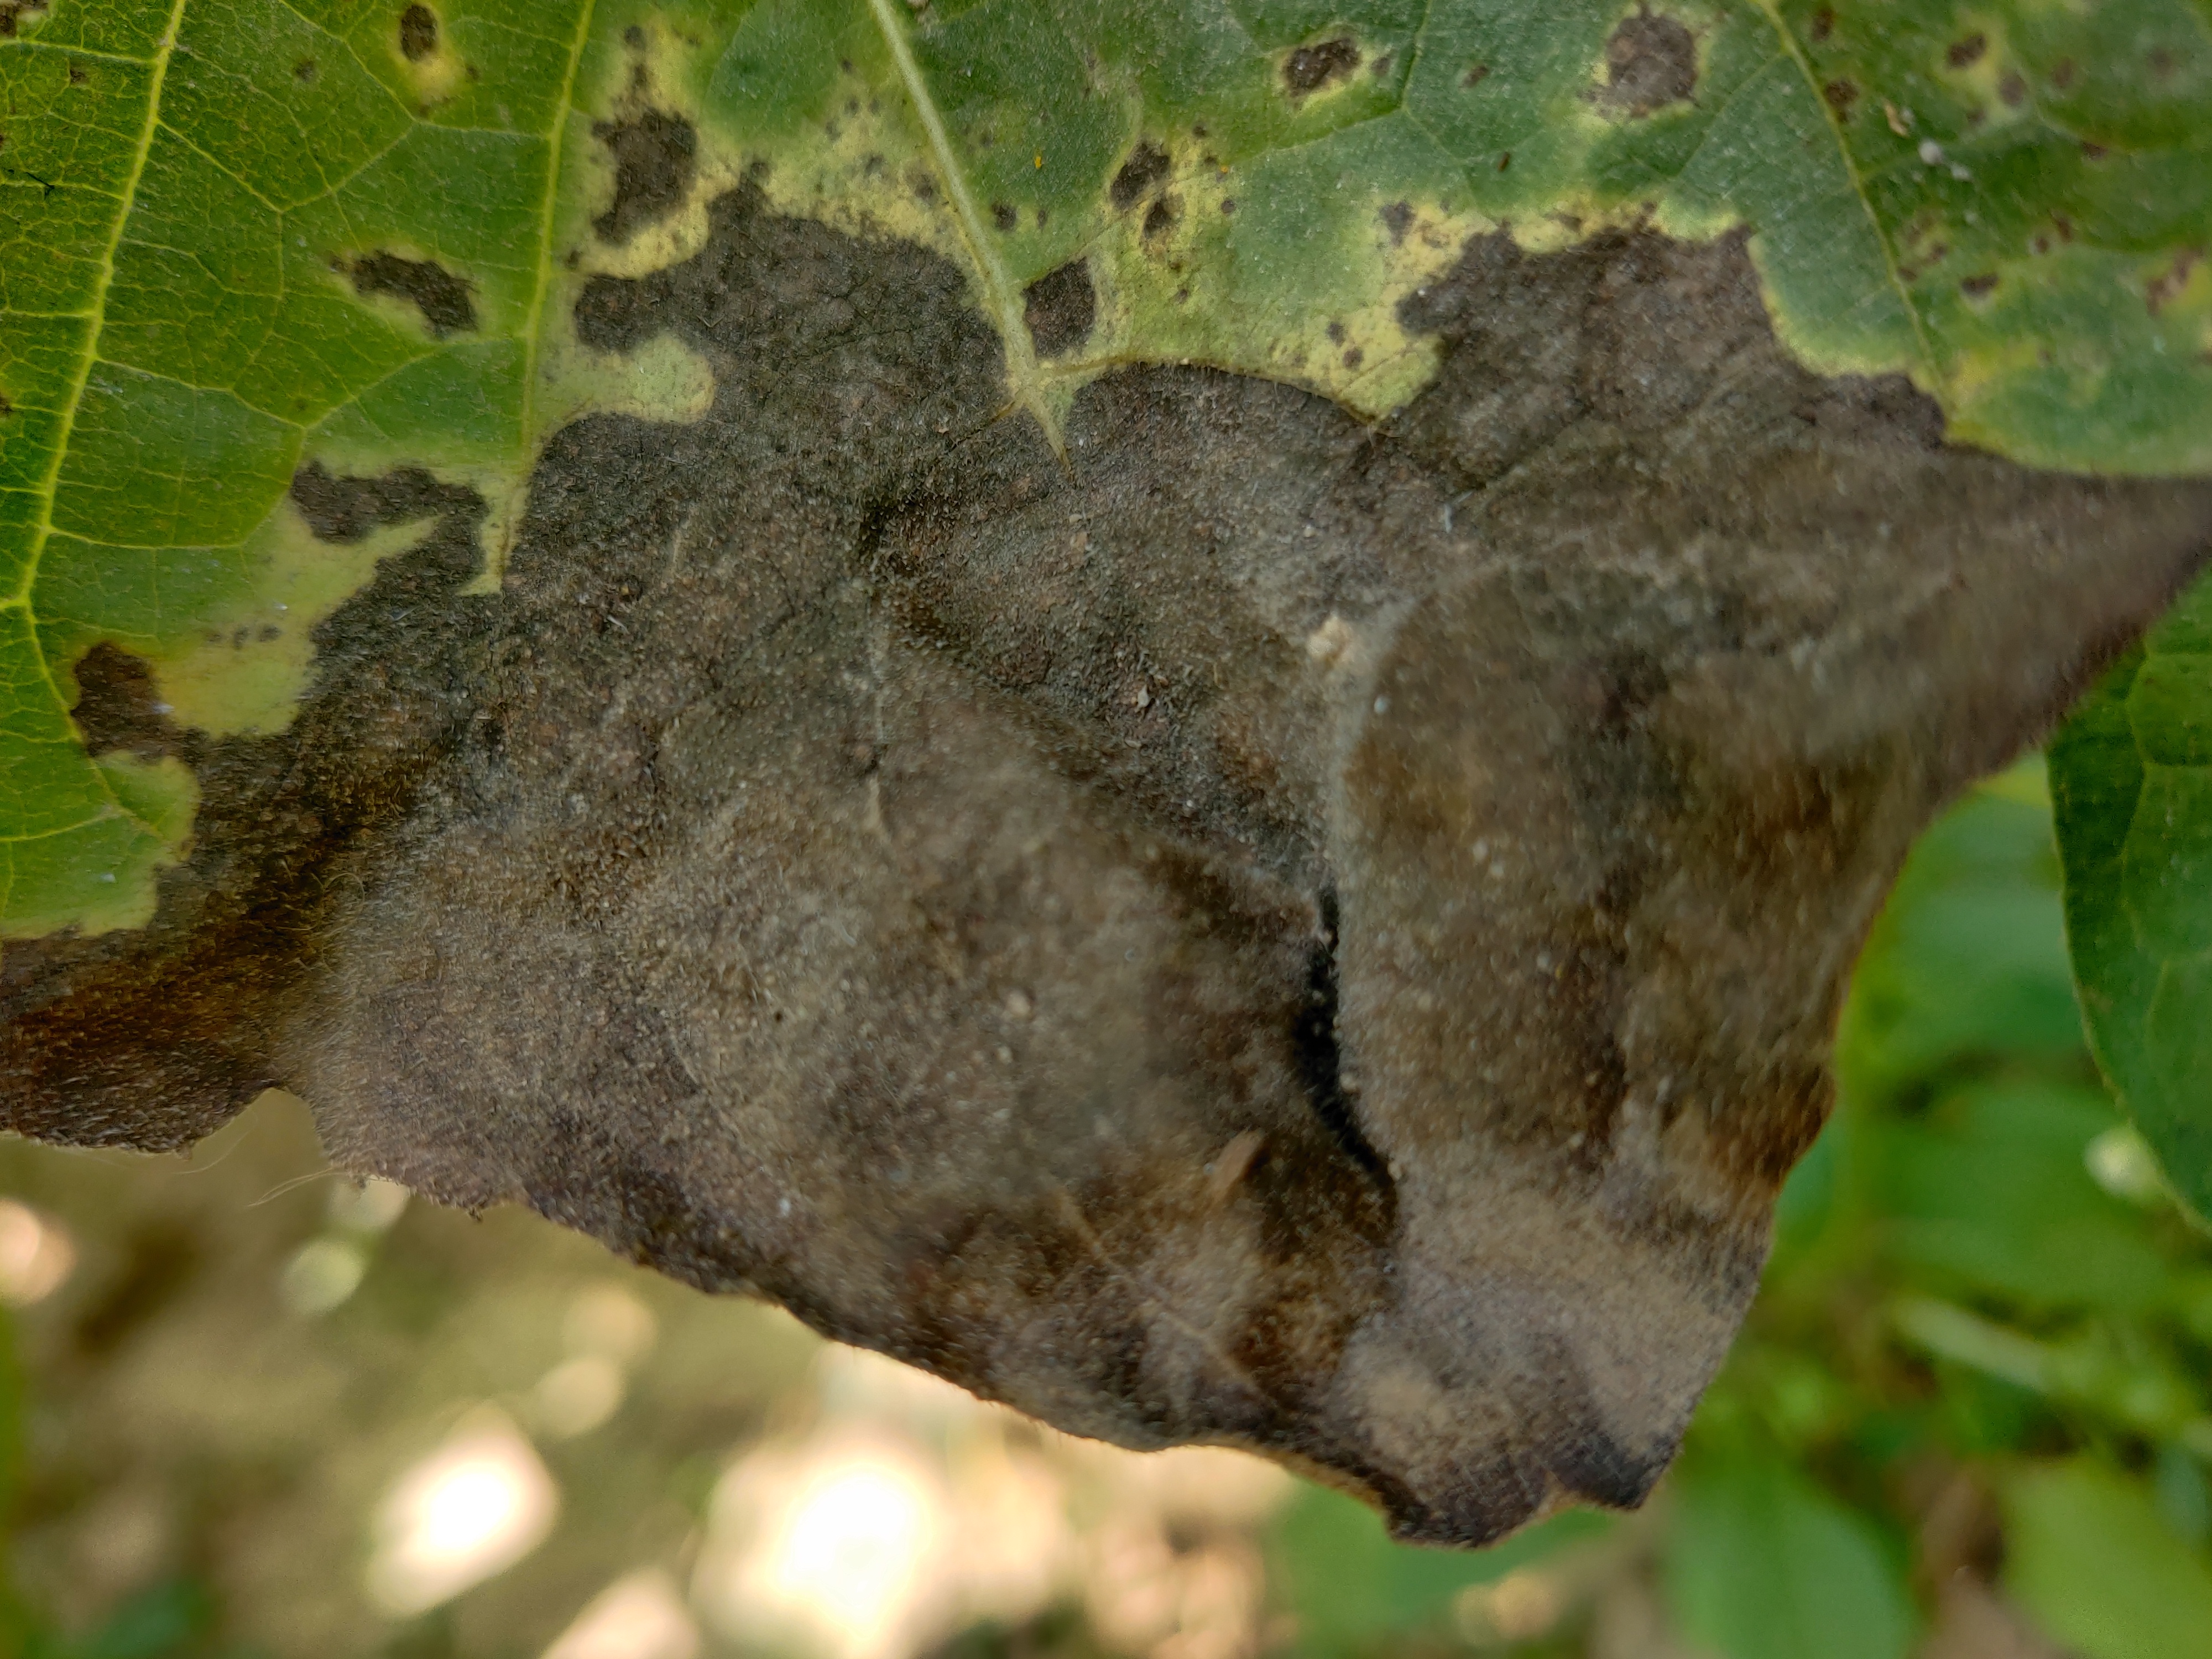
Label: Leaf_scars